Norrlands Guld

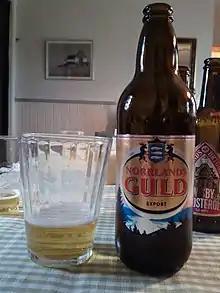

Norrlands Guld ("Gold of Norrland") is a lager beer introduced in 1965 by Sollefteå Bryggeri. It is now brewed by Spendrups as of 1989.